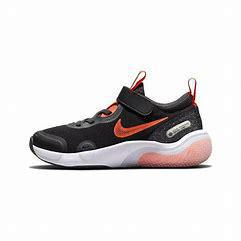
Brand: Nike
Model: Explor Next Nature